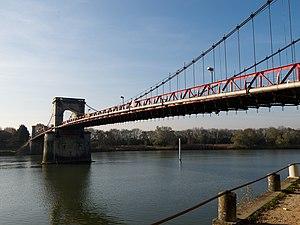
Cet article recense de manière non exhaustive, les ponts de l'Ain, c'est-à-dire les ponts situés dans le département de l'Ain. D'après le magazine départemental Ici c'est l'Ain, il y a 1 261 ponts dans l'Ain en mars 2020.